Peripheral artery disease

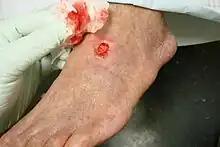
An arterial insufficiency ulcer in a person with severe peripheral artery disease

Peripheral artery disease (PAD) is a vascular disorder that causes abnormal narrowing of arteries other than those that supply the heart or brain. PAD can happen in any blood vessel, but it is more common in the legs than the arms.